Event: Nepal Earthquake
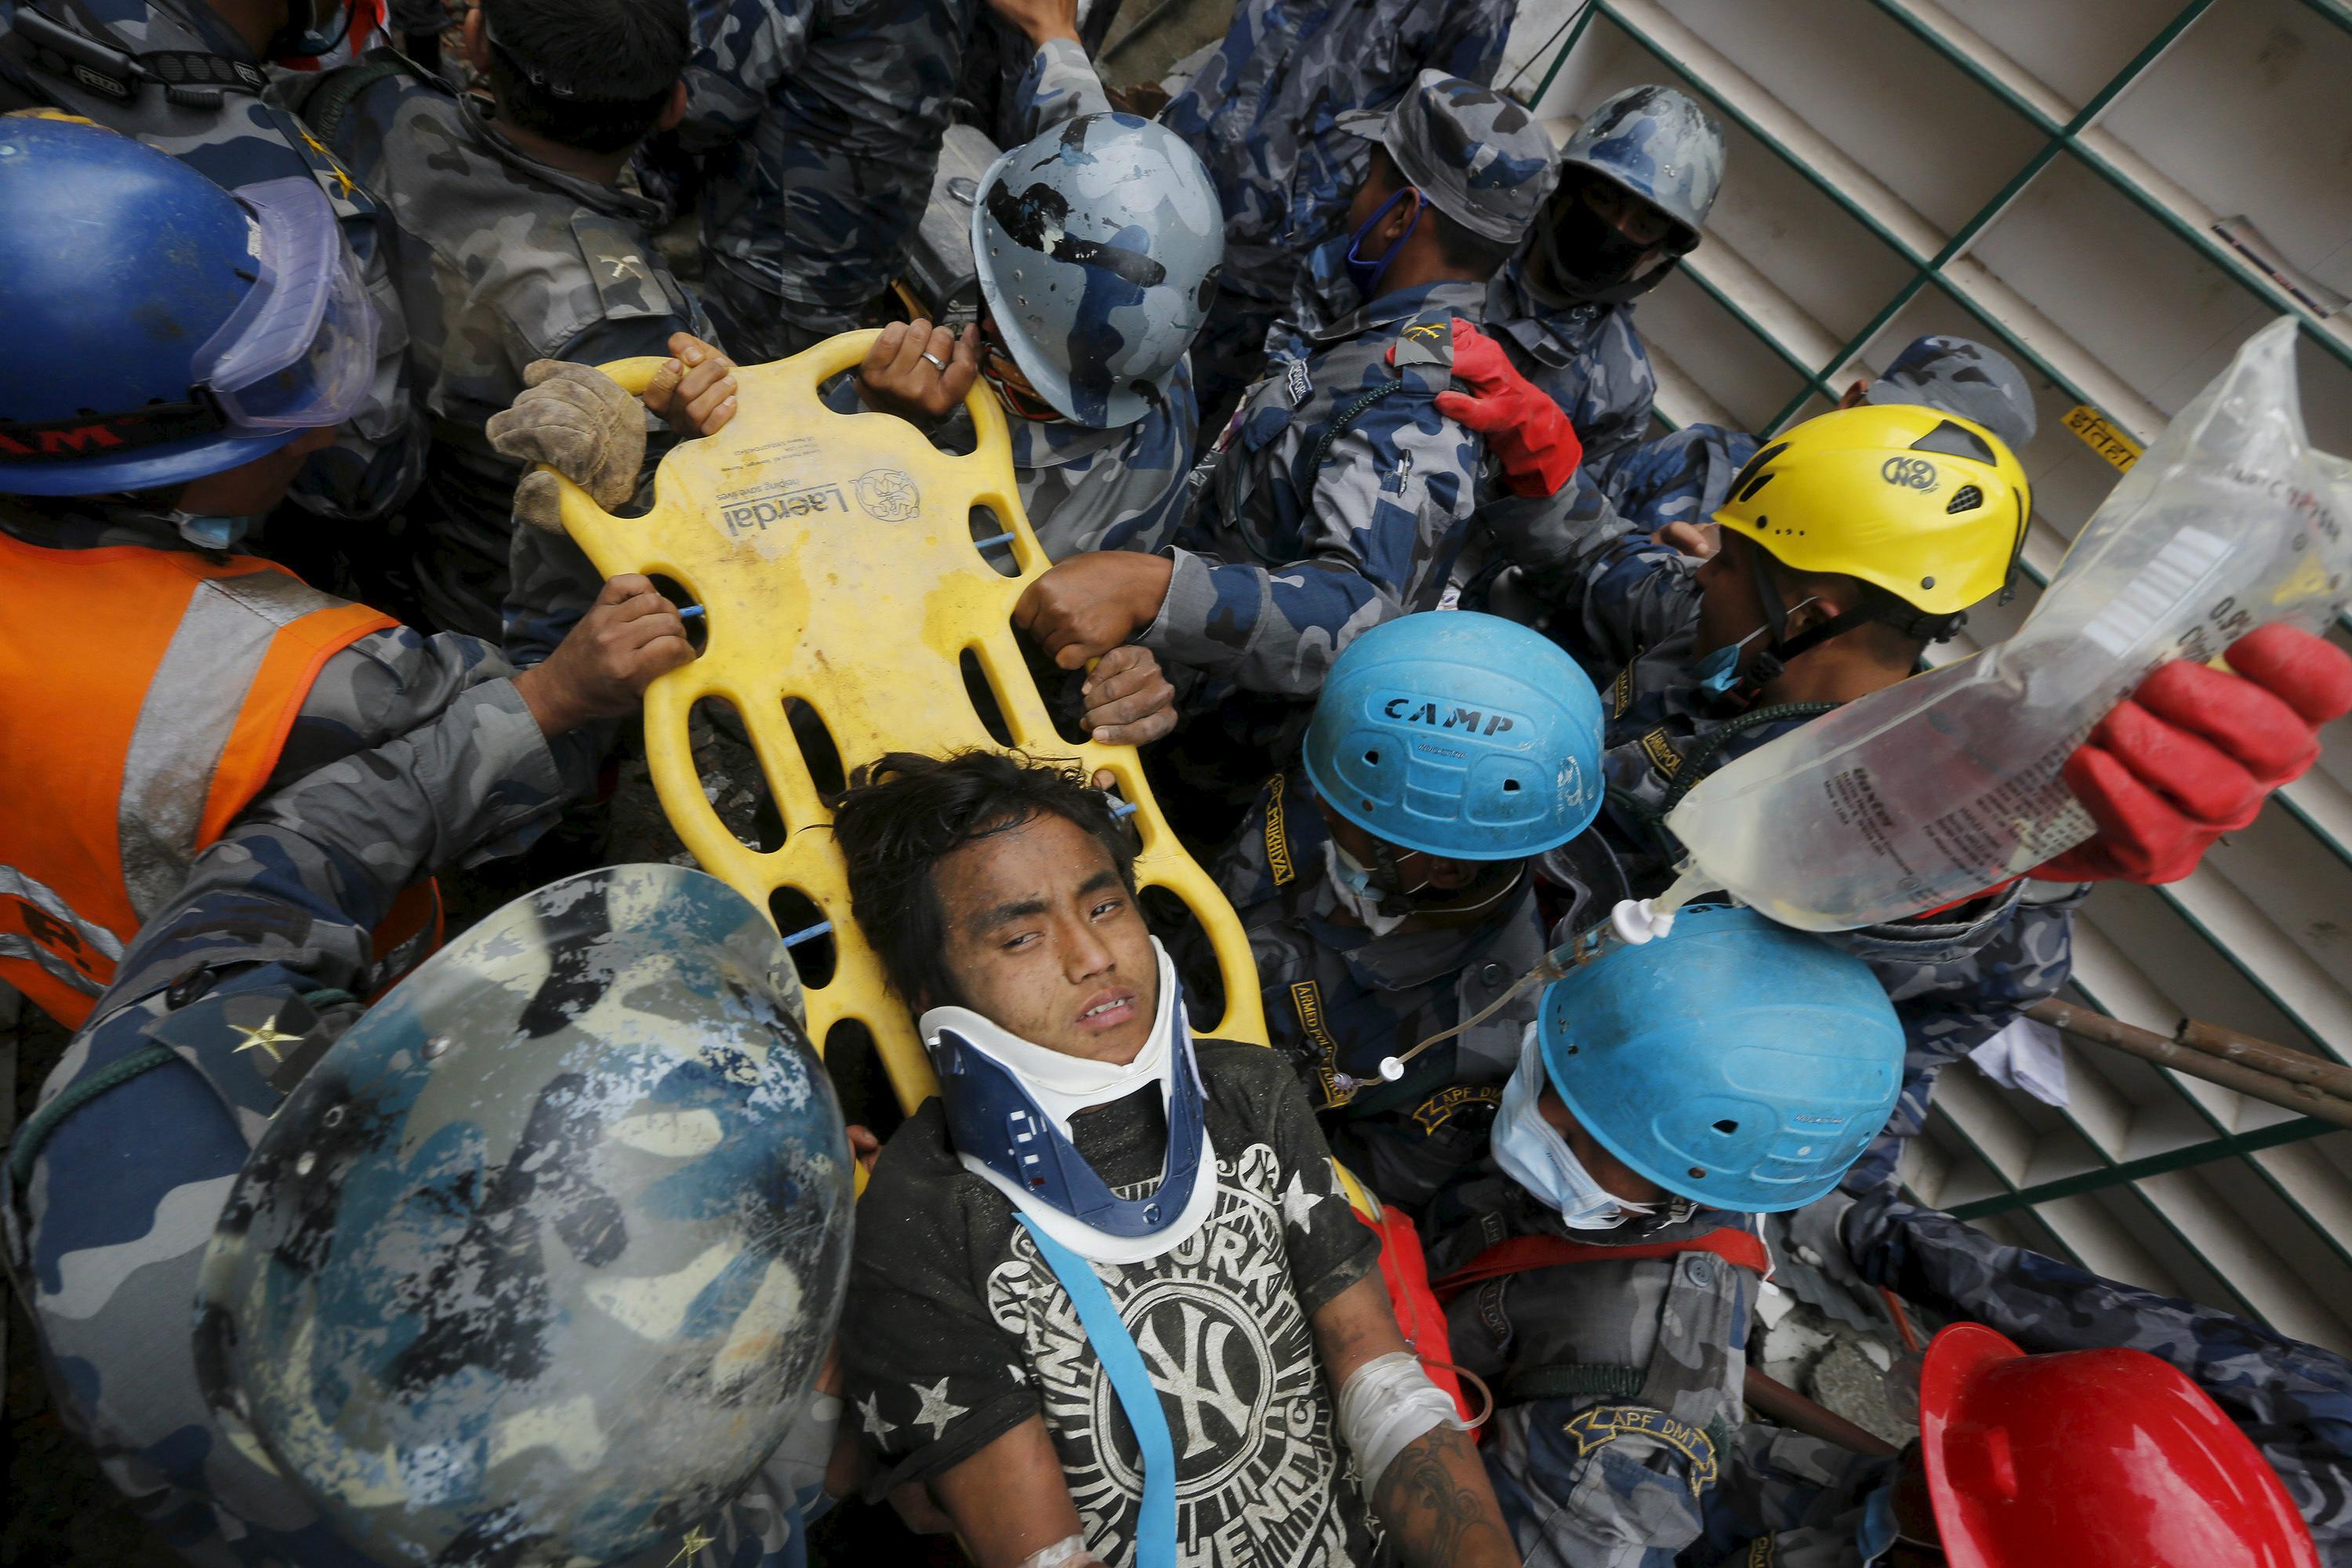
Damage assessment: no_damage